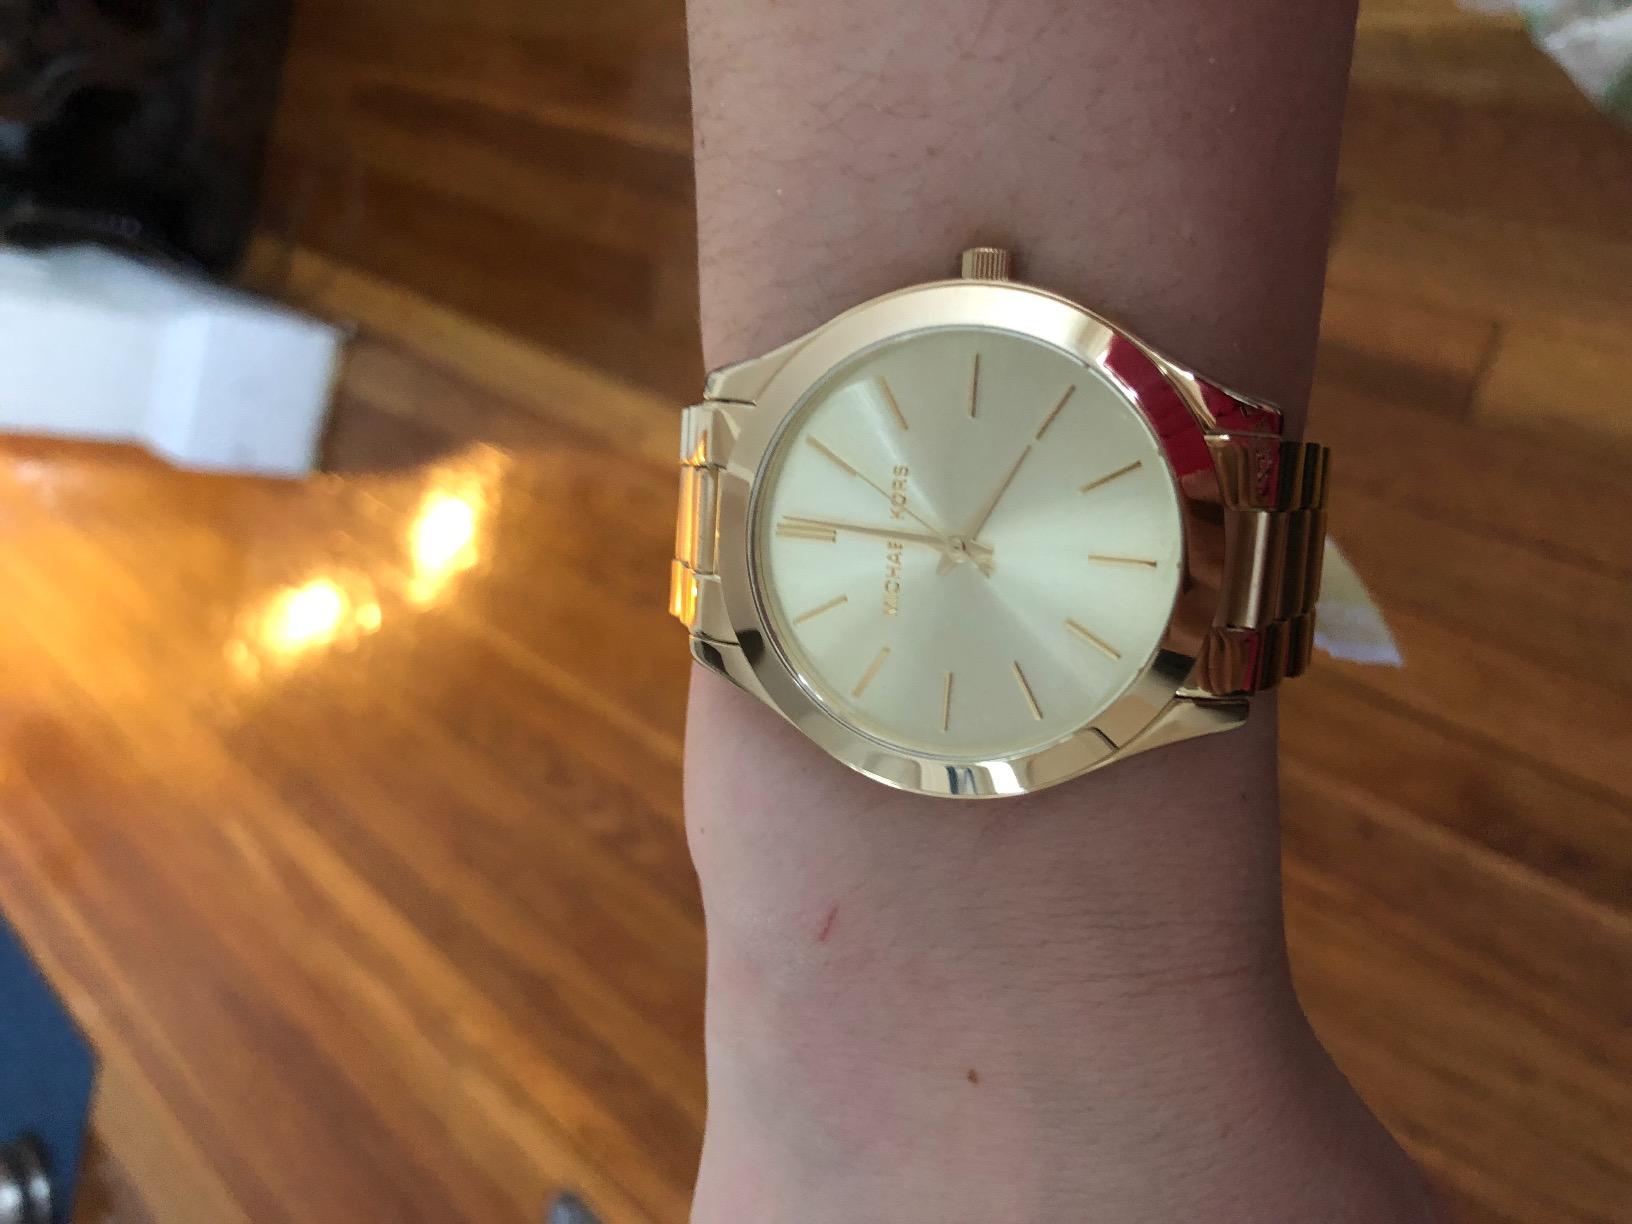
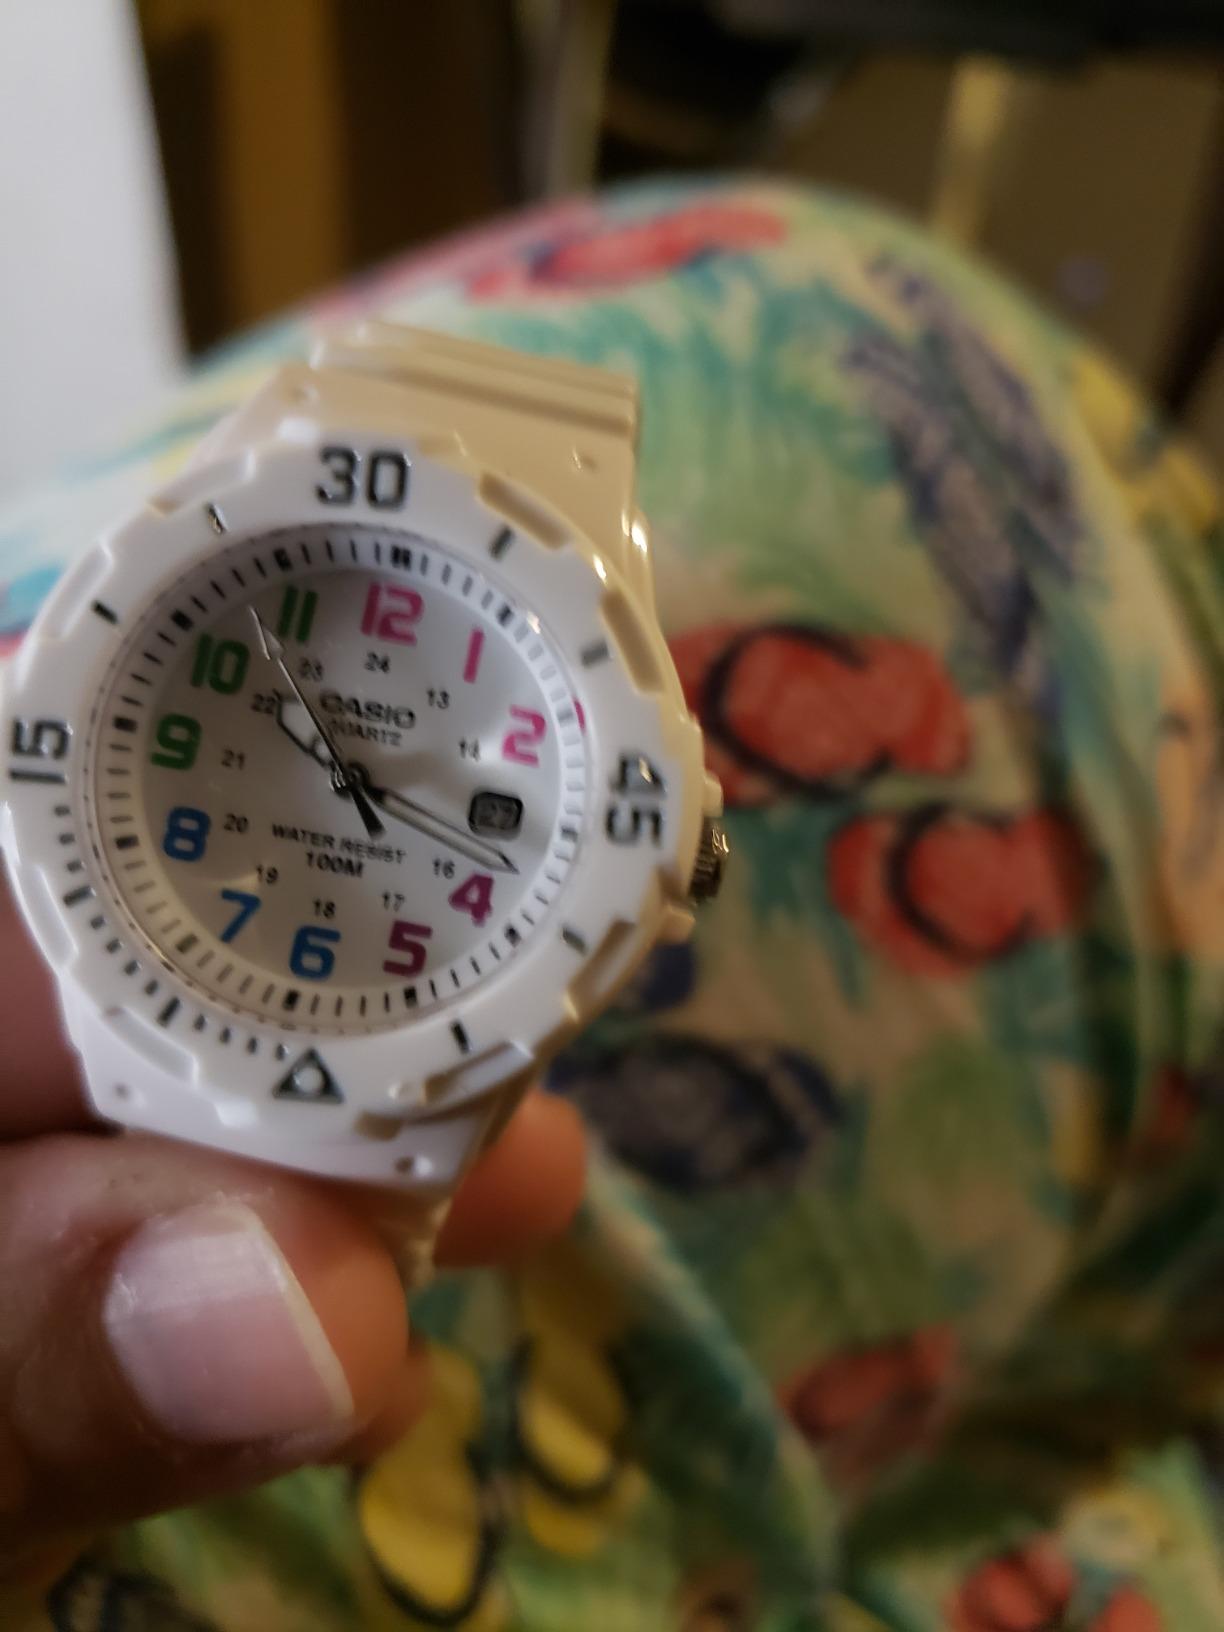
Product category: accessories_watch
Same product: no